Time for Rest from Saturday to Monday

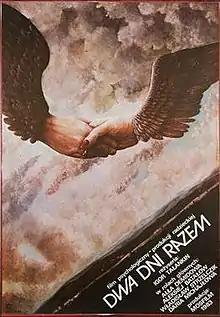
Polish poster

Time for Rest from Saturday to Monday is a 1984 romantic drama directed by Igor Talankin and based on the story of Yuri Nagibin "Patience" with the music group "Center", whose members also stars in the film.